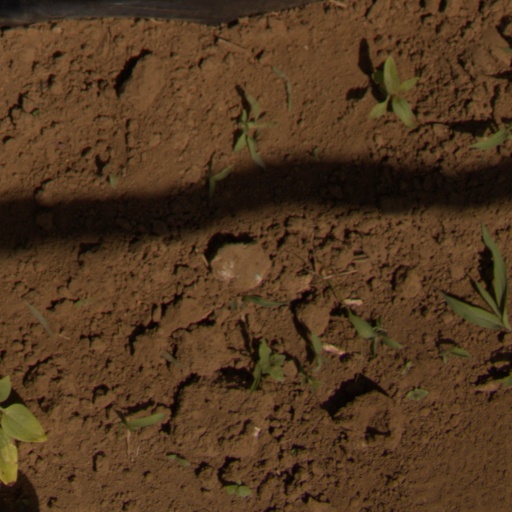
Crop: Jerusalem artichoke